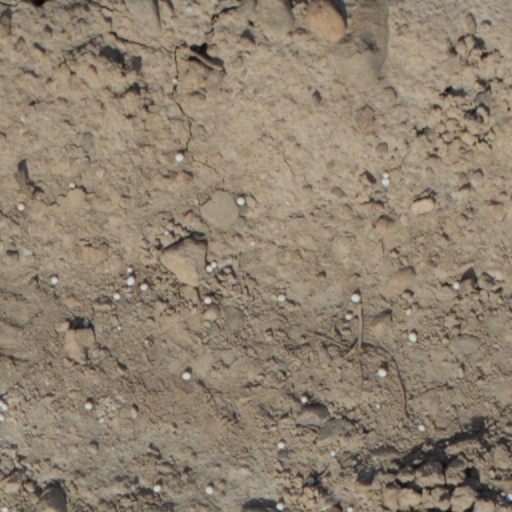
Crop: wheat